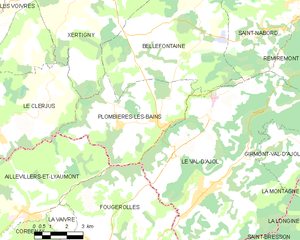
Carte des communes françaises Plombières-les-Bains